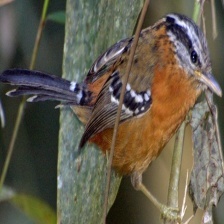
Species: ANTBIRD
Scientific name: THAMNOPHILIDAE